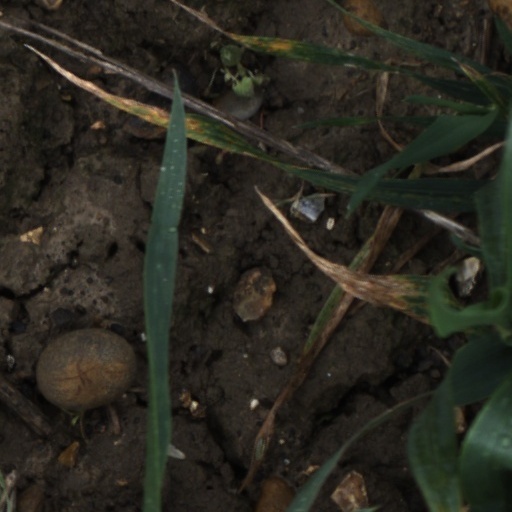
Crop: wheat